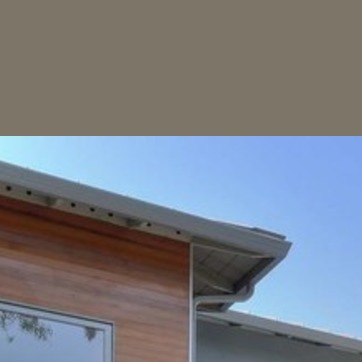
Material: sky